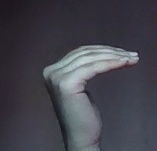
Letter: haa